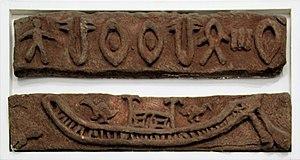
La civilisation de la vallée de l'Indus, ou civilisation harappéenne, du nom de la ville antique de Harappa, est une civilisation de l'Âge du bronze, dont le territoire s'étendait autour de la vallée du fleuve Indus, dans l'ouest du sous-continent indien. Ses traits caractéristiques se développent durant une période dite « mature », qui va d'environ 2600 av. J.-C. à 1900 av. J.-C., mais plus largement les phases associées à cette civilisation vont au moins de la fin du IVᵉ millénaire av. J.‑C. au début du IIᵉ millénaire av. J.‑C.